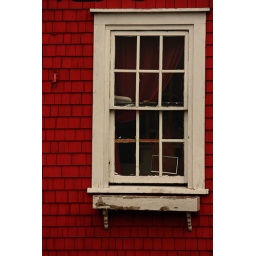
My love of windows highlighted in a portrait of a window in the old fishery building in Lunenburg, NS